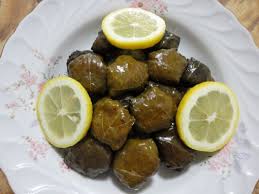
Yemek: yaprak_sarma